Radasłaŭ Astroŭski

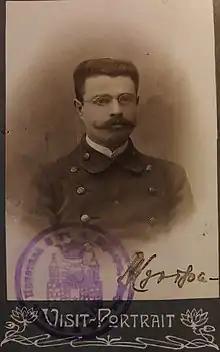
Radasłaŭ Astroŭski (1913)

Radasłaŭ Astroŭski was born on 25 October 1887 in the town of Zapolle, Slutsk Uyezd, Minsk Governorate. He studied at the Slutsk gymnasium, but was expelled for participating in the Russian Revolution of 1905–1907. In 1908 he was accepted to the mathematical faculty of Saint Petersburg University. In 1911, he was arrested for taking part in revolutionary riots and was imprisoned at Saint Petersburg and Pskov. After his release in 1912, he re-entered the university and later transferred to the University of Tartu, from where he graduated with a degree in physics and mathematics.